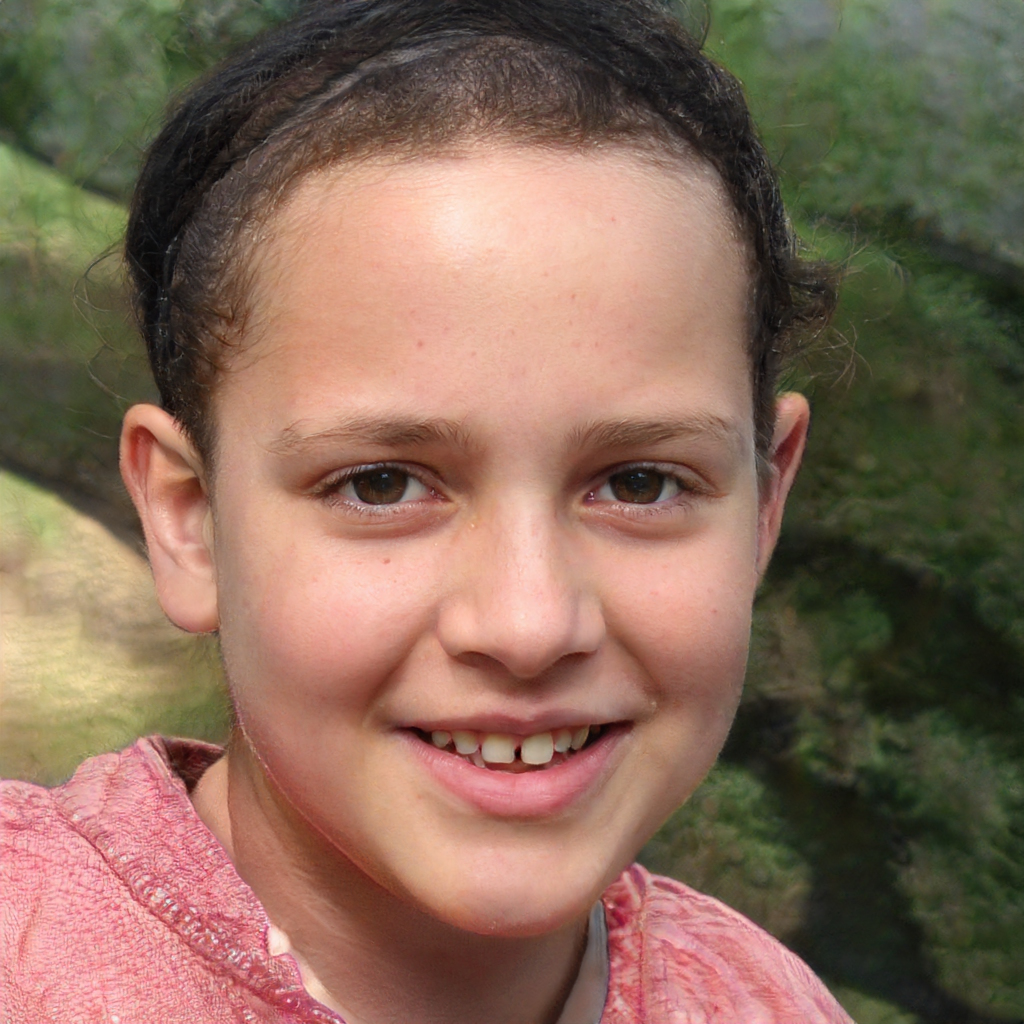
Gender: Male